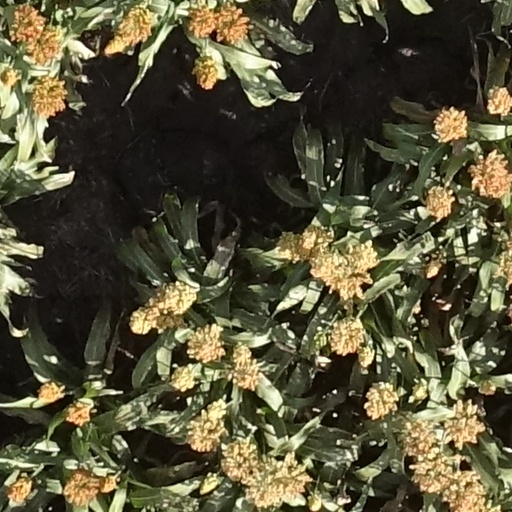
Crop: sorghum